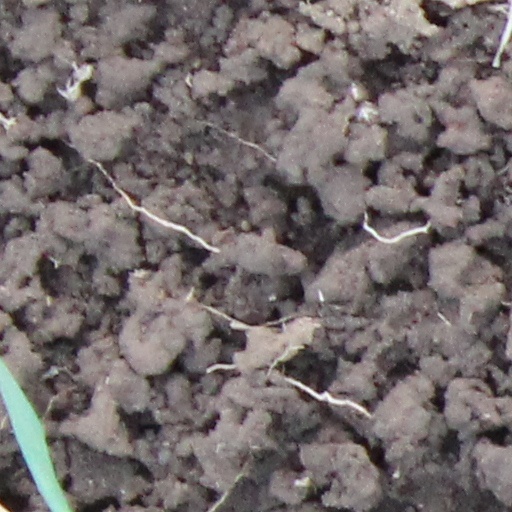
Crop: wheat